Roman Catholic Archdiocese of Wrocław

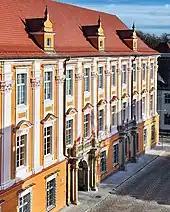
Former episcopal palace in Nysa, now a museum

His successor, Andreas von Jerin (1585–96), a Swabian who had educated at the German College at Rome, followed in his footsteps. At the diocesan synod of 1592 he endeavoured to improve church discipline. Besides his zeal in elevating the life of the Church, he was also a promoter of the arts and learning. The silver altar with which he adorned his cathedral still exists, and he brought the schools in the principality of Neisse into a flourishing condition. The bishop also rendered important services to the emperor, as legate at various times.